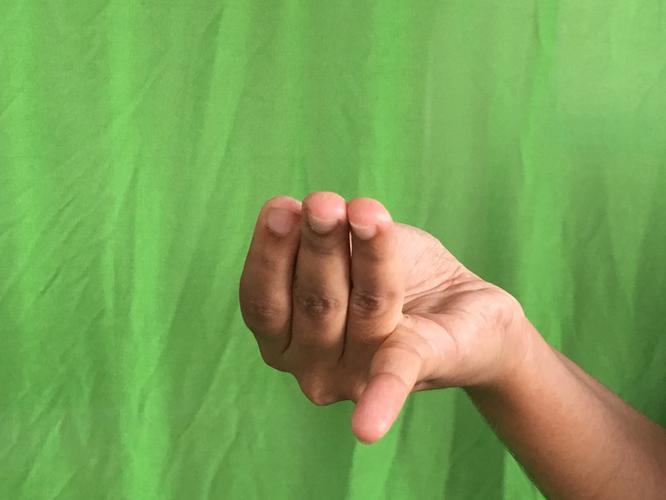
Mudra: Chaturam
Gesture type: single_hand